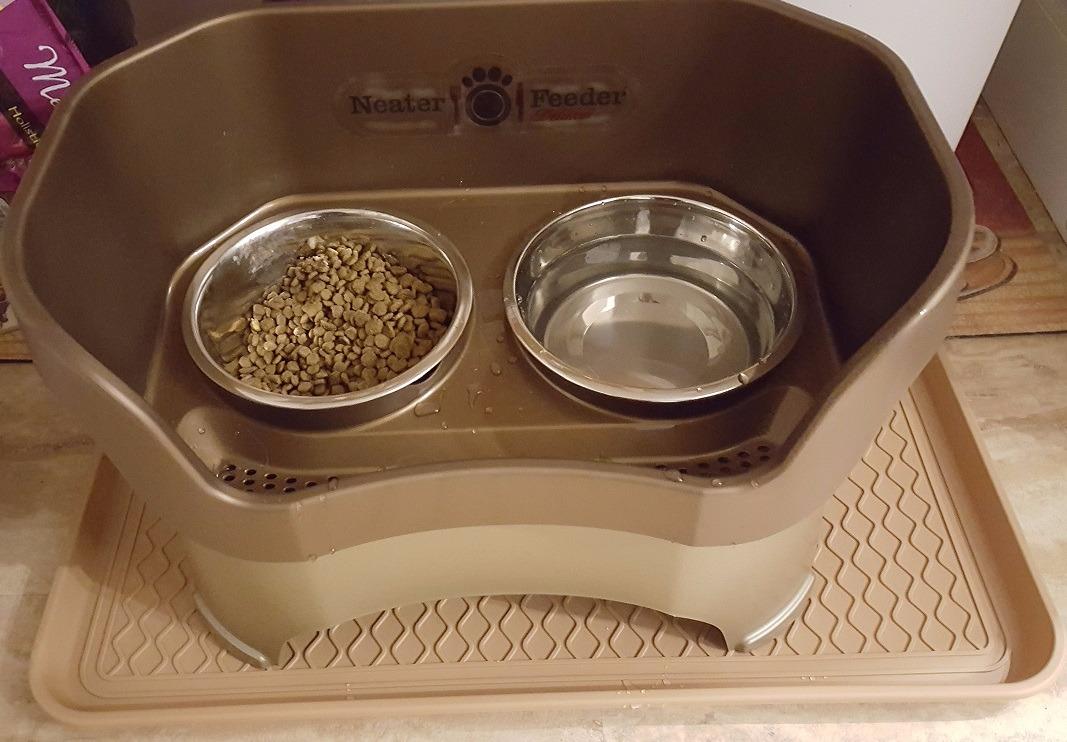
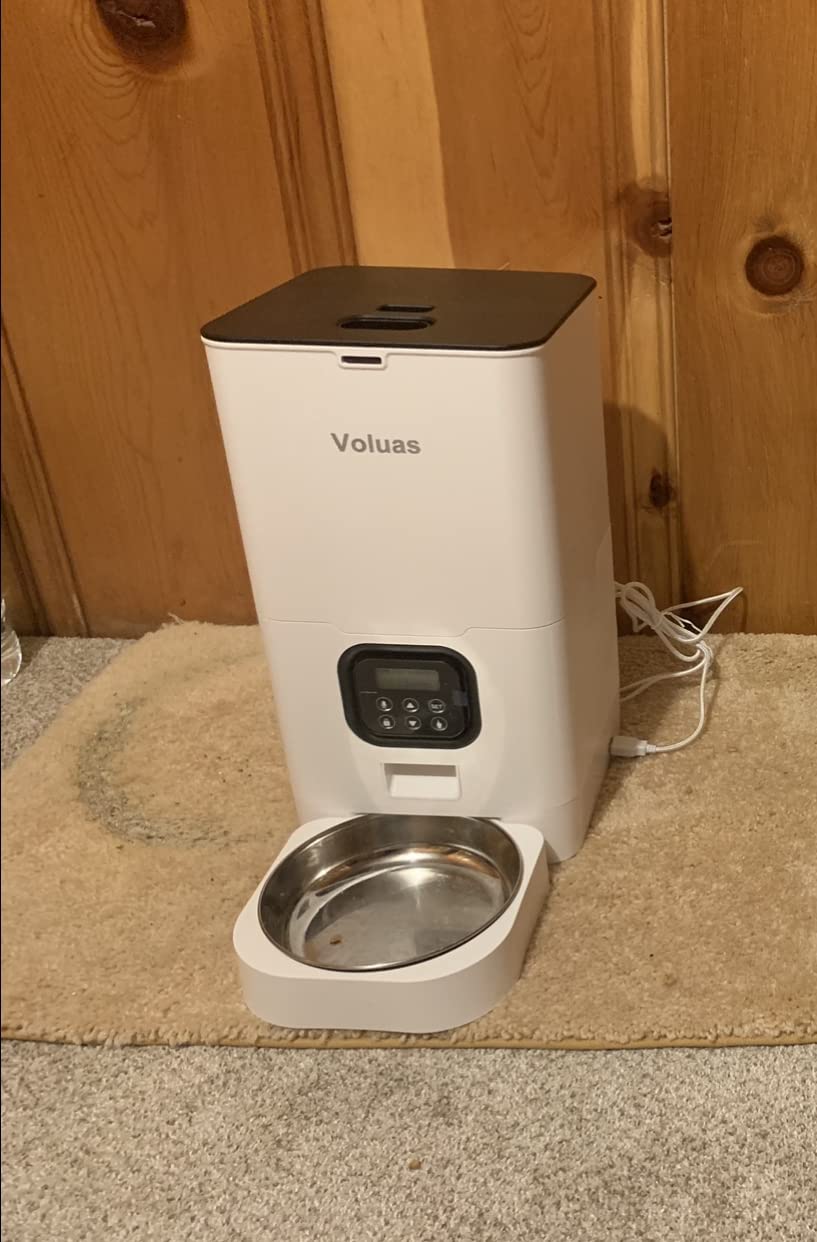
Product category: items_feeder
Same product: no